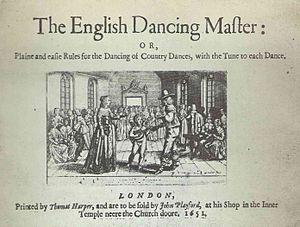
Frontispice de The English Dancing Master
The English Dancing Master est un recueil de contredanses anglaises publié en 1651 par l'éditeur John Playford.